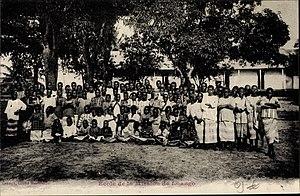
Ecole de la mission de Loango
Les Vili forment un peuple bantou d'Afrique centrale, établi au sud-ouest du Gabon, en République du Congo, en Angola et en République démocratique du Congo. En République du Congo ils sont présents dans deux départements, Kouilou et Pointe Noire, et également nombreux dans Brazzaville. C'est un sous-groupe des Kongos.
Le vicariat apostolique de Loango est un territoire de mission de l'Église catholique en Afrique centrale, créé par Léon XIII le 25 août 1883, d'abord sous le nom de vicariat apostolique du Congo français, par division du diocèse de San Salvador et du vicariat apostolique des Deux-Guinées. Divisé, sous le nom de Bas-Congo français, le 14 octobre 1890, il prend le nom de vicariat apostolique de Loango le 22 avril 1907, puis de vicariat apostolique de Pointe-Noire le 20 janvier 1949 et devient diocèse de Pointe-Noire le 14 septembre 1955.